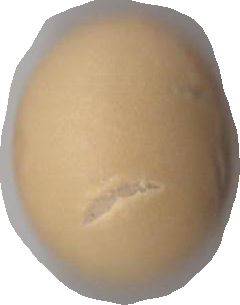
Variety: Dega